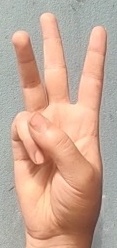
ASL sign: W